Godfrey Agnew

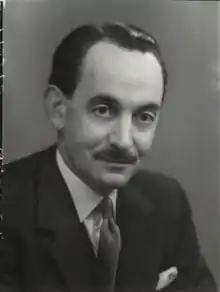
Agnew in 1953.

Agnew was born as William Charles Agnew in Kent on 11 October 1913 and was educated at Tonbridge School. In 1936 he became a solicitor in the Public Trustee's office, he joined the Royal Artillery at the start of the Second World War, he received a bad back injury caused by a bad landing during parachute training.